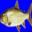
Label: trout